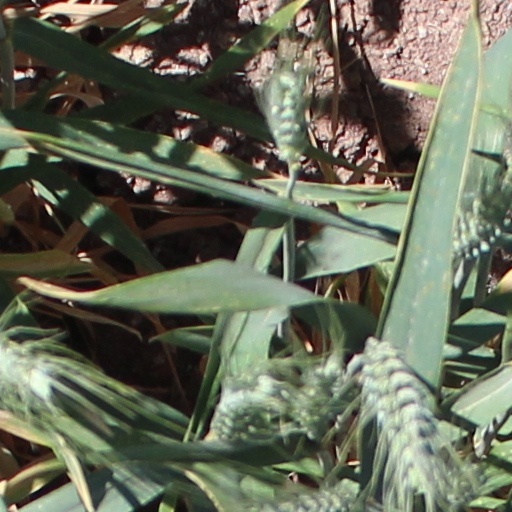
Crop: wheat